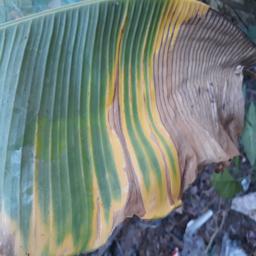
Label: POTASSIUM DEFICIENCY